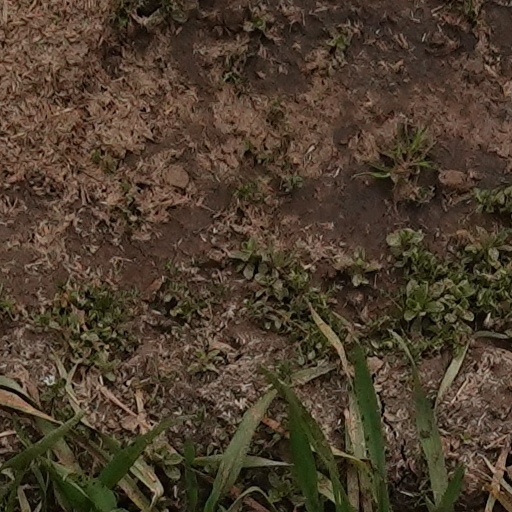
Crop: wheat